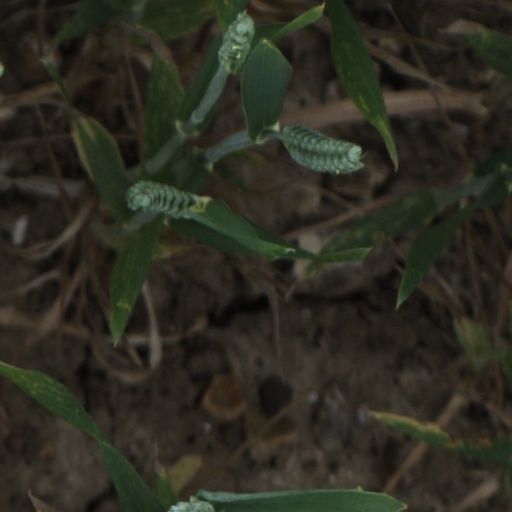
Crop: wheat